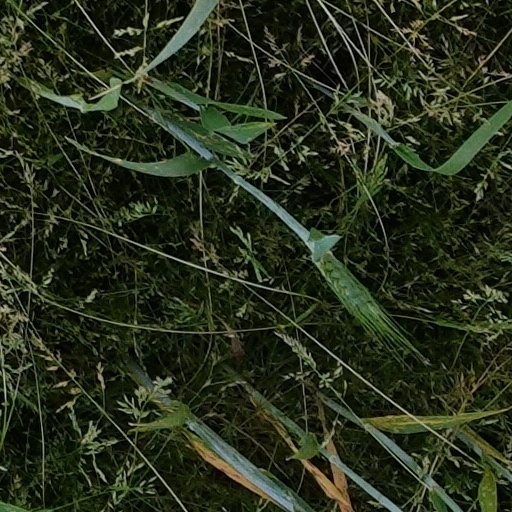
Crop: wheat